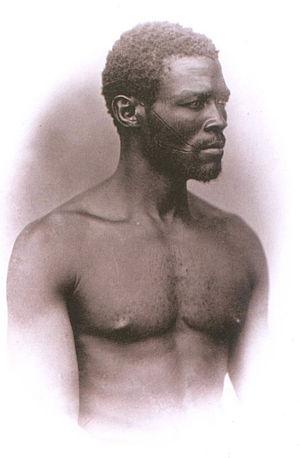
Le terme Afro-Brésiliens désigne les habitants noirs du Brésil, lesquels sont généralement des descendants d’esclaves originaires d’Afrique. Ce terme n’est pas d’un usage très répandu au Brésil même, où constructions et classifications sociales reposent sur l’apparence plutôt que sur l’ascendance réelle ; les personnes présentant des traits africains visibles, en particulier une peau sombre, sont généralement nommés negros ou, moins communément, pretos. Les membres d’un autre groupe de population, les pardos, sont susceptibles également de posséder une ascendance africaine, à des degrés divers. En fonction des circonstances, ceux dont les traits africains sont plus patents seront souvent catalogués par les autres comme negros, et par conséquent tendront à s’identifier eux-mêmes comme tels, au contraire de ceux chez qui ces traits sont plus discrets. Il importe de noter du reste que les termes pardo et preto sont peu usités en dehors du domaine des recensements statistiques, et que la société brésilienne dispose d’une panoplie de mots pour caractériser les personnes d’origine raciale mixte.
Théophile Auguste Stahl connu sous le nom d'Augusto Stahl au Brésil, est un photographe brésilien, d'origine française, qui a vécu au XIXᵉ siècle.